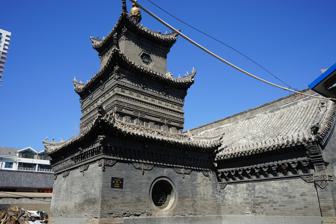
Building: Bukui Mosque
Country: China
Year built: 1684
Mosque in Qiqihar, Heilongjiang, China Bukui Mosque 卜奎清真寺 Religion Affiliation Islam Branch/tradition Sunni Location Location Qiqihar , Heilongjiang , China Shown within Heilongjiang Geographic coordinates 47°21′2.5″N 123°57′2.5″E / 47.350694°N 123.950694°E / 47.350694; 123.950694 Architecture Type mosque Completed 1684 (East Mosque) 1852 (West Mosque) Bukui Mosque ( Chinese : 卜奎清真寺 ; pinyin : Bǔkuí Qīngzhēnsì ) is a mosque in Qiqihar , Heilongjiang , China. It is located in Mosque Road (Chinese: 清真路 ; pinyin: Qīng Zhēn Lù ) off Bukui Street . It was built during the Qing dynasty , and listed in 2006 as a Major Site to Be Protected for Its Historical and Cultural Value at the National Level . It is the largest and oldest mosque in the province. History and structure The name "Bukui" is the Chinese transcription of a Daur word meaning "auspicious". Bukui Mosque originally consisted of two separate mosques: The East Mosque, a three-storey, 374 square metre building constructed in Kangxi 23 (1684), predating the city of Qiqihar by seven years The West Mosque, a two-storey, 173 square metre building constructed in Xianfeng 3 (1852) by followers of the Jahriyya menhuan who immigrated from Gansu The mosque contains roughly 2,000 square metres of constructed space; the whole compound covers an area of roughly 6,400 square metres. The two prayer spaces together can hold a total of roughly 450 people. The mosque's long history has led to a saying in Qiqihar: "the mosque existed long before the town Bukui". [ n 1 ] In 1958, the two mosques were reorganised as a single mosque, with the name "Qiqihar Mosque". The mosque was listed as a city-level protected cultural relic in 1980, and as a provincial-level protected cultural relic in 1981; its name was then also changed to the present "Bukui Mosque". An assessment done that year found that while the East Mosque was in relatively good condition, there was serious structural damage to the West Mosque. Reconstruction efforts were undertaken in 1989–1990. On 25 June 2006, the State Council of the People's Republic of China entered Bukui Mosque onto the sixth batch list of Major Sites Protected at the National Level . See also Islam in China List of mosques in China List of famous mosques Timeline of Islamic history Islamic architecture Islamic art List of mosques Footnotes